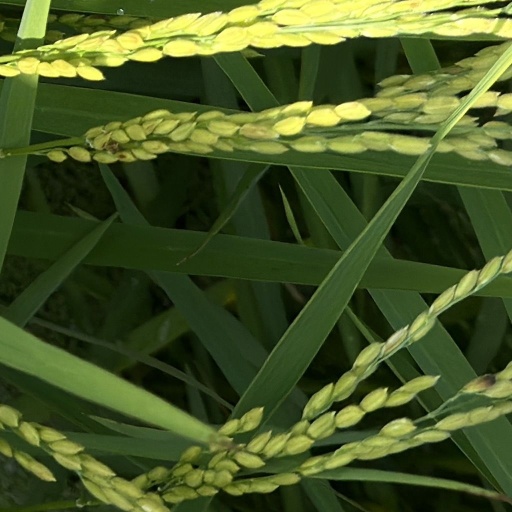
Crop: rice